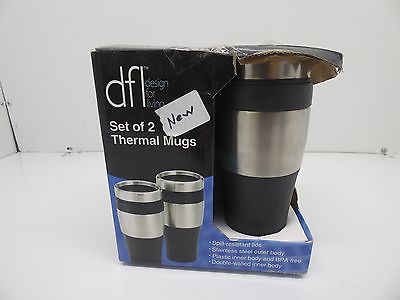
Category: mug